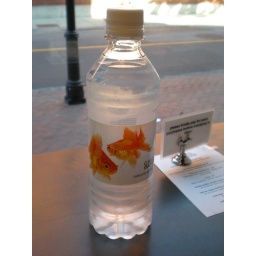
Water bottle with fish logo from Caviar &amp;amp; Bananas market/cafe in Charleston, SC